Answer in natural language. Which point is closer to the camera taking this photo, point A  or point B? Choose between the following options: B or A
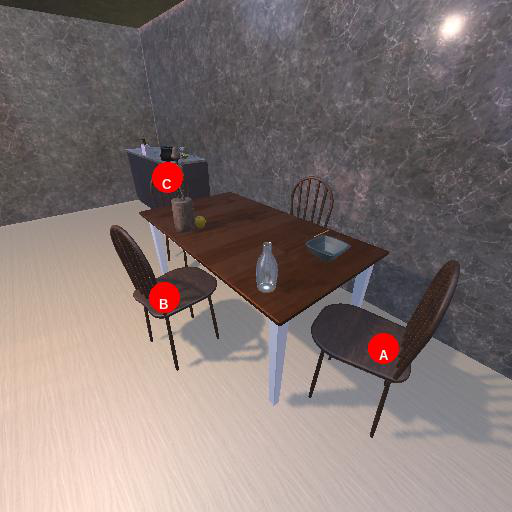
<answer>A</answer>